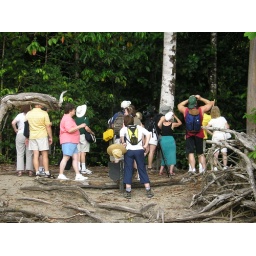
there always an animal living up in the trees